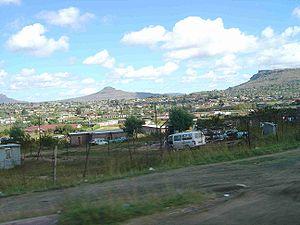
Maseru est la capitale du Lesotho ainsi que celle de son district. Cet État d'Afrique a la particularité d'être totalement enclavé en Afrique du Sud, sans accès à la mer. Maseru est la ville la plus peuplée du pays et comptait 253 874 habitants.